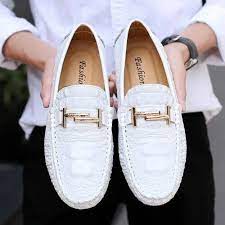
Label: Boat